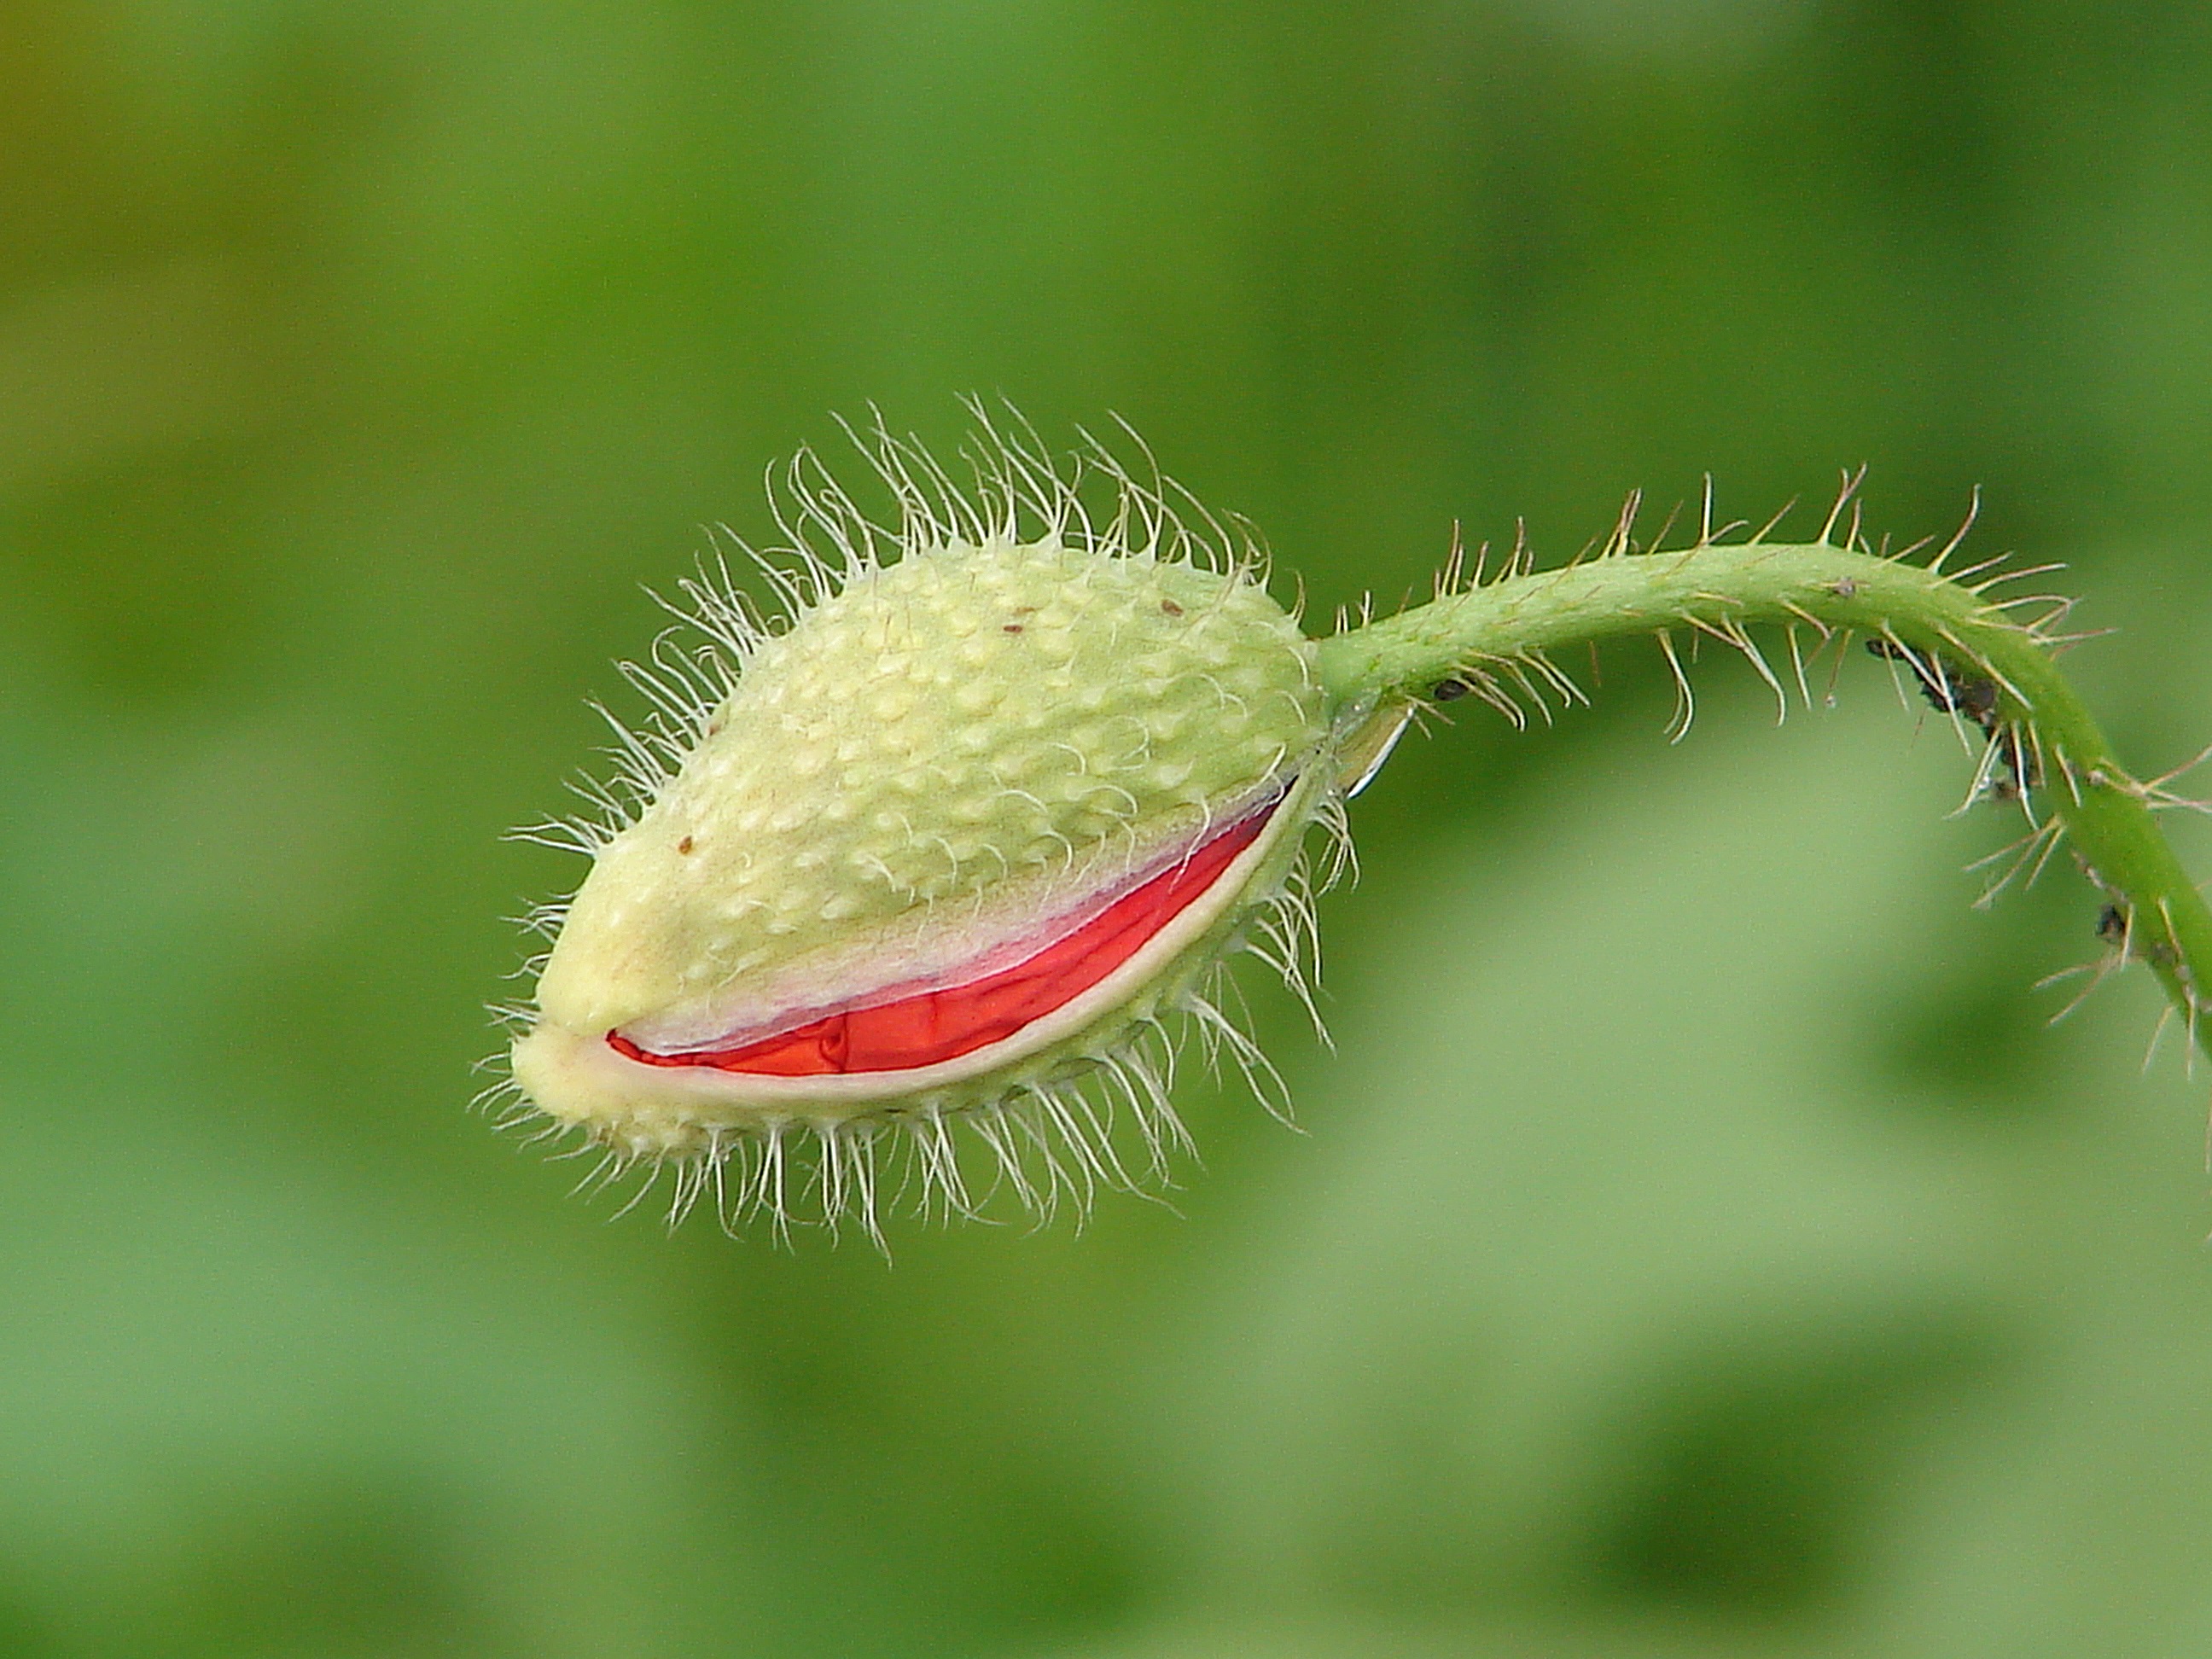
nature, grass, blossom, plant, photography, leaf, flower, food, green, produce, botany, close, flora, close up, klatschmohn, hairy, folded, poppy, bud, macro photography, flowering plant, poppy bud, grass family, plant stem, land plant, thorns spines and prickles